Demarco Castle

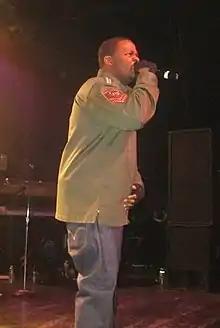
Castle performing in 2008

Demarco Lamonte Castle (born June 20, 1981), also known as Gemstones, is an American singer and rapper from Chicago. He is most well known for his affiliation with fellow Chicago artist Lupe Fiasco.